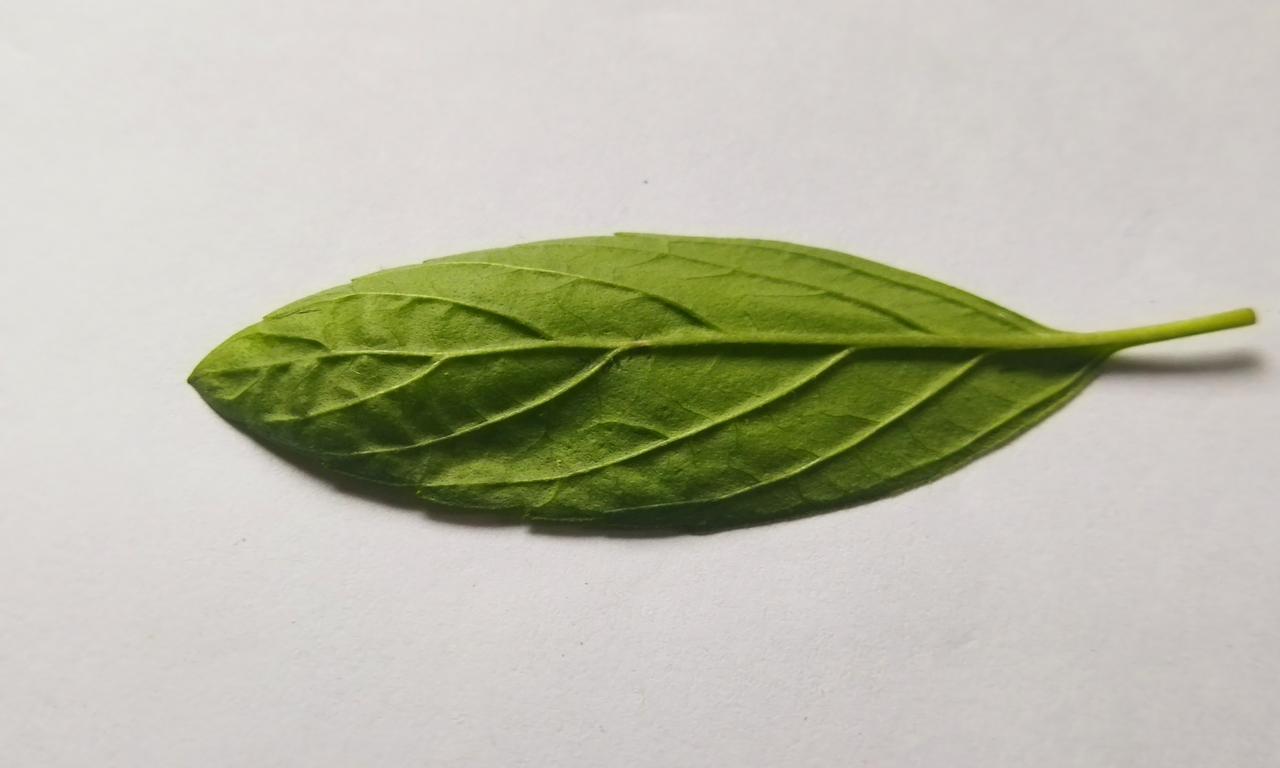
Label: Fresh